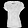
Label: T - shirt / top